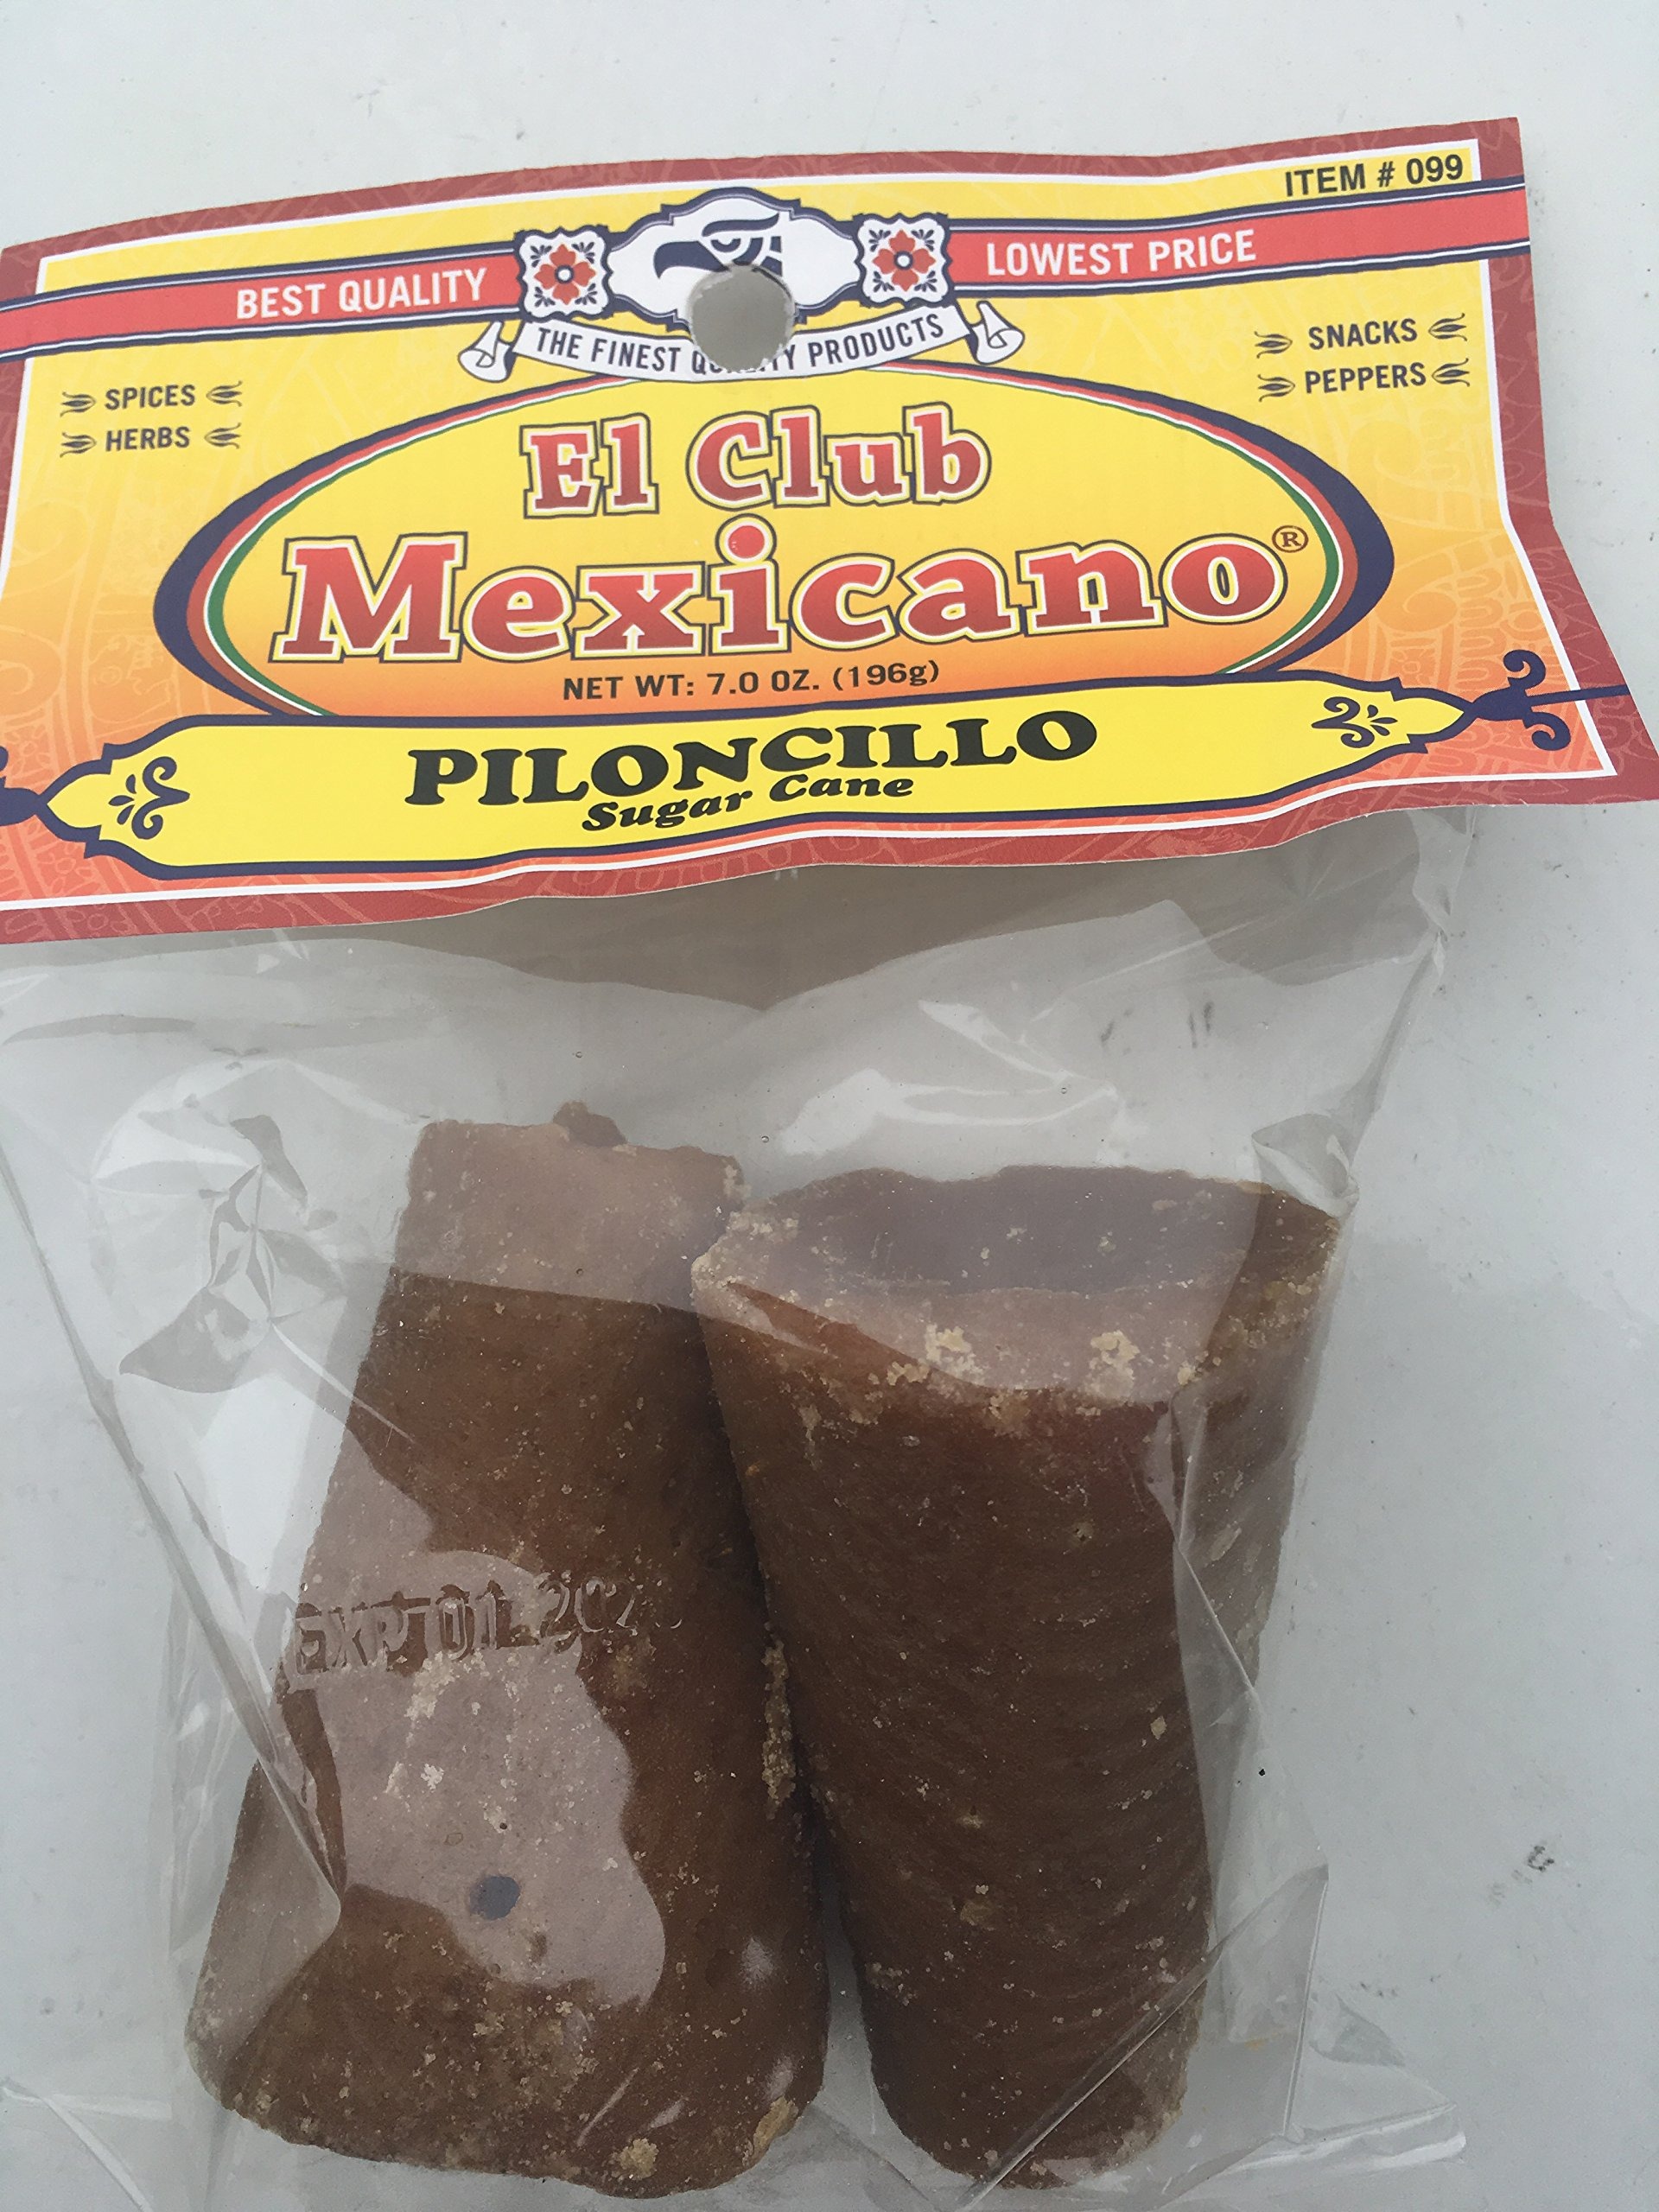
Item Name: El Club Mexicano Ssnng Piloncillo 2ct
Product Description: Real Hard Brown Sugar Cane Chunks or Cones. Panochas (pieces) de piloncillo is a delicious ingredient to prepare Mexican Desserts, such as Capirotada, camotes and cafe de olla
Value: 8.0
Unit: Ounce

Price: 5.6